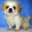
Label: dog